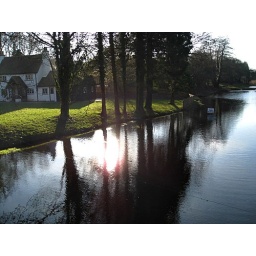
house by the river gade